Schmidt–Cassegrain telescope

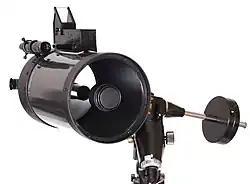
View of the corrector and primary mirror of a Schmidt–Cassegrain.

The American astronomer and lens designer James Gilbert Baker first proposed a Cassegrain design for Bernhard Schmidt's Schmidt camera in 1940. The optical shop at Mount Wilson Observatory manufactured the first one during World War II as part of their research into optical designs for the military. As in the Schmidt camera, this design uses a spherical primary mirror and a Schmidt corrector plate to correct for spherical aberration. In this Cassegrain configuration the convex secondary mirror acts as a field flattener and relays the image through the perforated primary mirror to a final focal plane located behind the primary. Some designs include additional optical elements (such as field flatteners) near the focal plane. The first large telescope to use the design was the James Gregory Telescope of 1962 at the University of St Andrews.